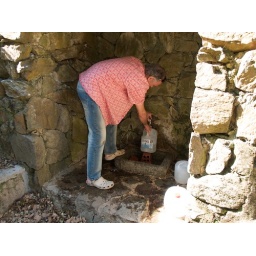
John collecting source water, used it all week in my water bottles on the bike, very tasty too